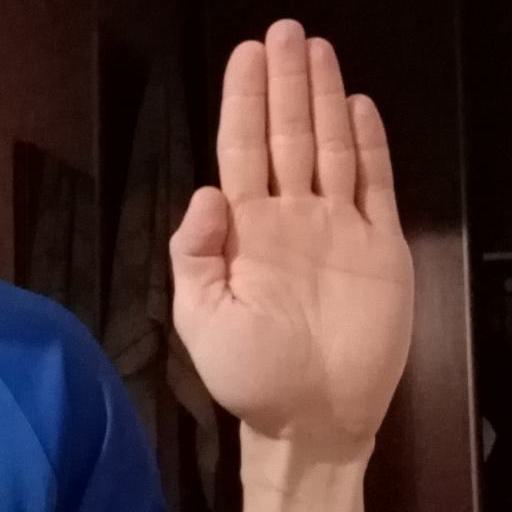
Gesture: stop